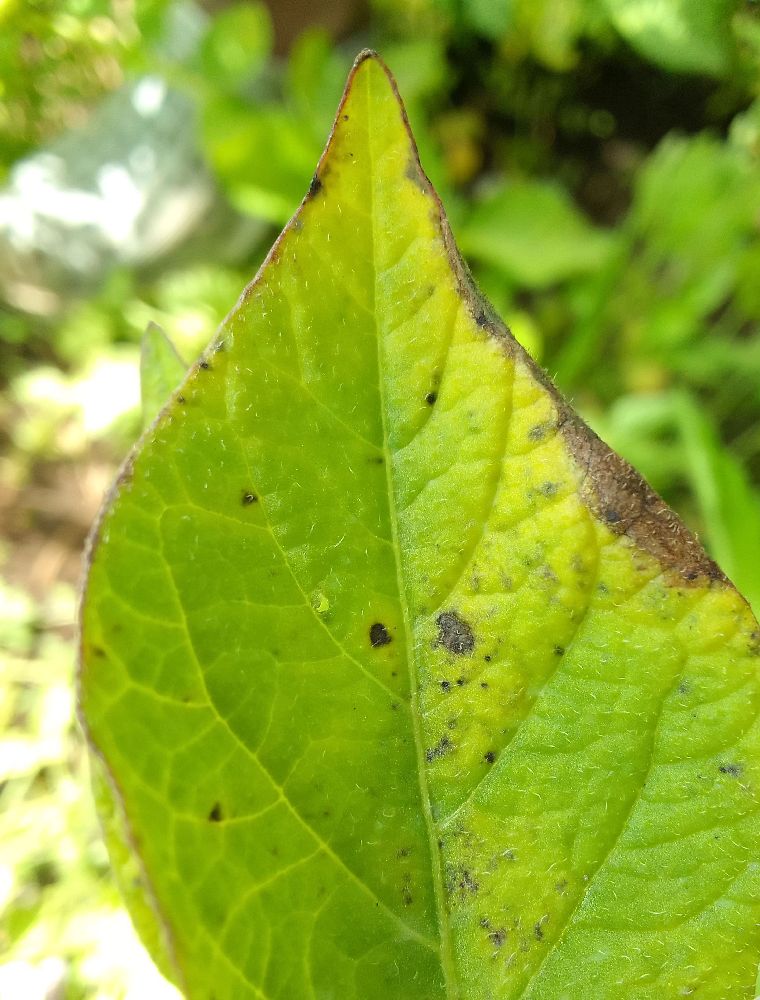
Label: Early blight